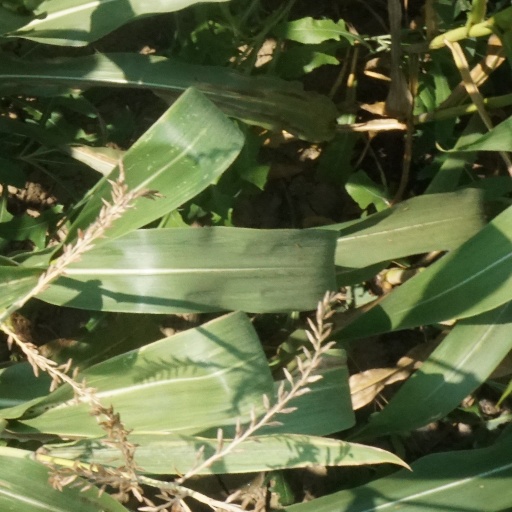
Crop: maize; corn